St. Ann & the Holy Trinity Church

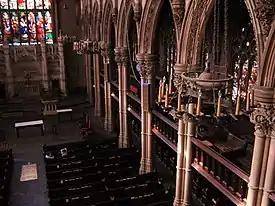
Interior

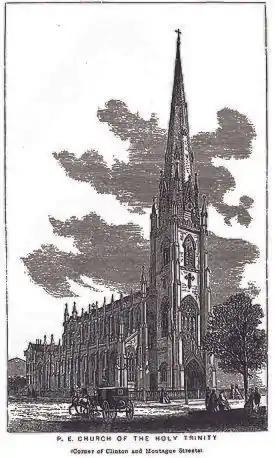
With since-removed spire

The building was built as Church of the Holy Trinity, and opened in 1847. Following years of controversy, the parish was closed in 1957, and the building stood mostly empty for the next 12 years. The present name of the parish reflects the fact that St. Ann's, the oldest Episcopal parish in Brooklyn, moved into the then empty Holy Trinity building in 1969. The church possesses some of the earliest figural stained-glass windows made in the United States, crafted by William Jay Bolton. The church was declared a National Historic Landmark in 1987.